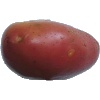
Label: Potato Red Washed 1